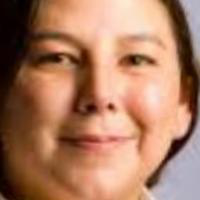
Age group: age 31-40